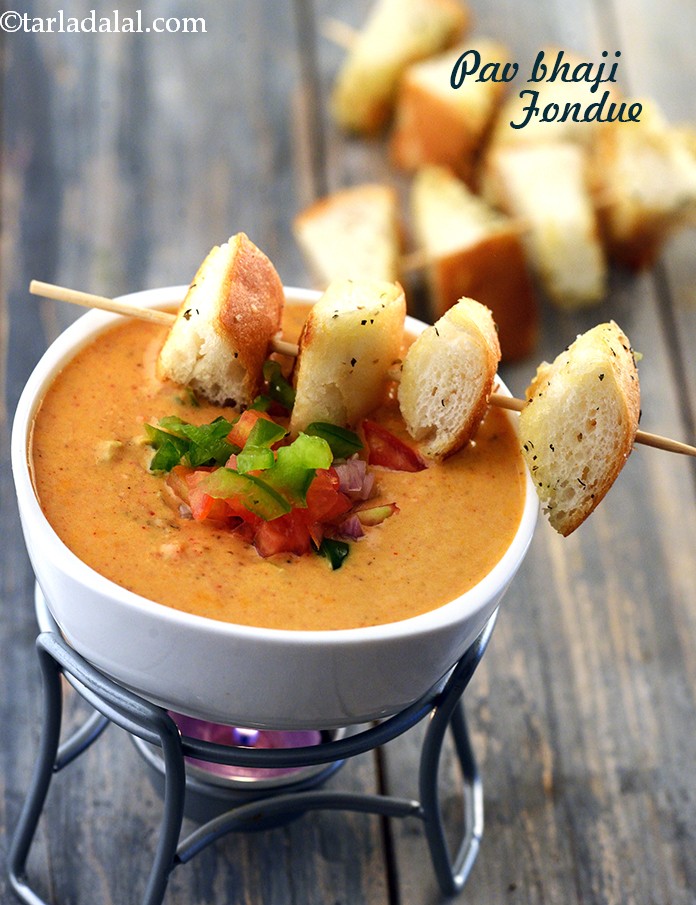
Dish: pav_bhaji